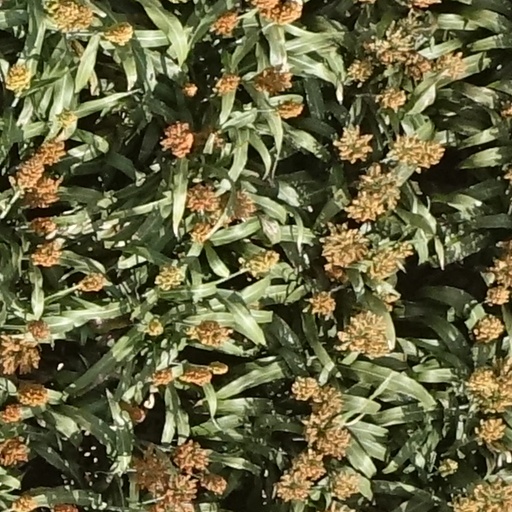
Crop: sorghum